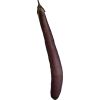
Label: Eggplant long 1